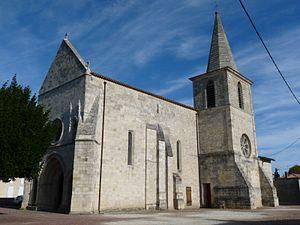
Eglise de Berson, Gironde, France
L'église Saint-Saturnin est une église catholique située à Berson, dans le département de la Gironde, en France.
Cet article recense les monuments historiques de l'arrondissement de Blaye, dans le département de la Gironde, en France.
Berson est une commune du Sud-Ouest de la France, dans le département de la Gironde.